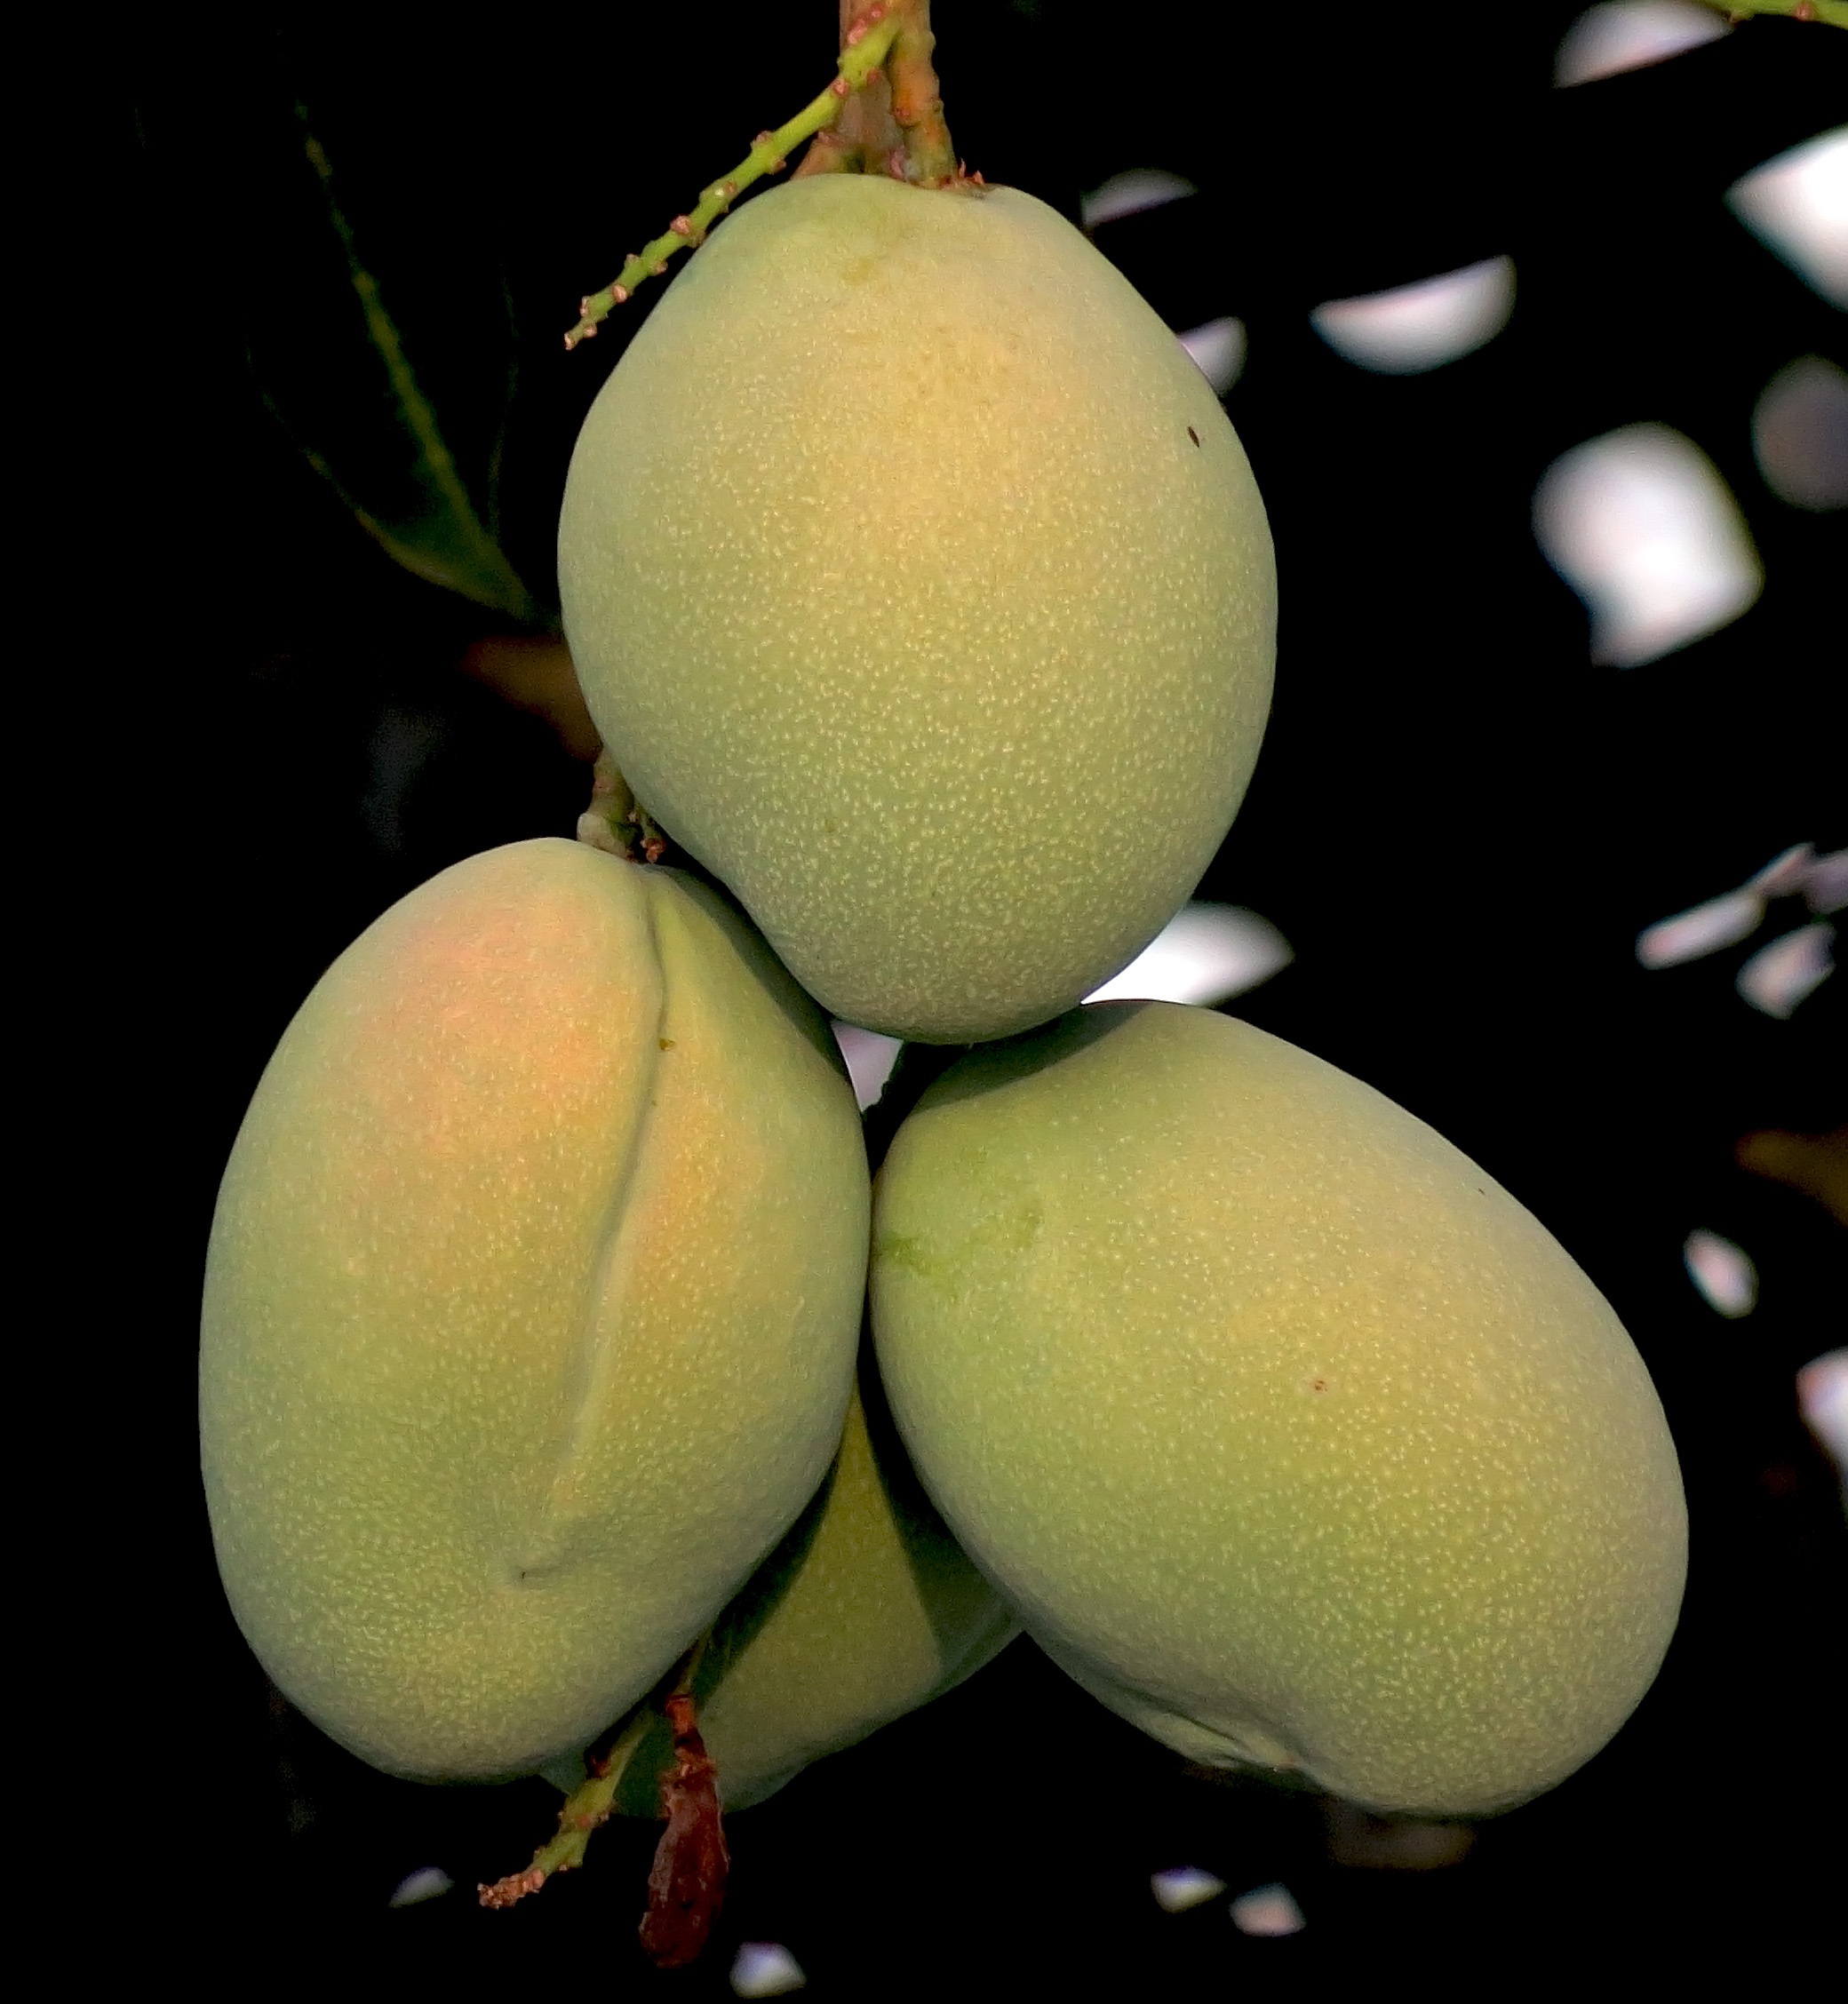
nature, plant, fruit, flower, food, green, produce, color, natural, fresh, pear, delicious, vitamin, mango, fruit tree, citrus, macro photography, flowering plant, land plant